Nicolás Lodeiro

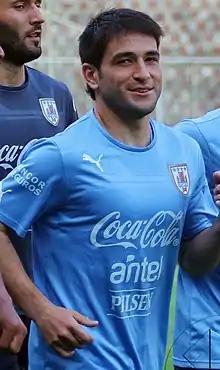
Lodeiro with Uruguay in 2015

Marcelo Nicolás Lodeiro Benítez (born 21 March 1989), commonly known as Nicolás Lodeiro, is a Uruguayan professional footballer who plays as an attacking midfielder for Uruguayan Primera División club Nacional.